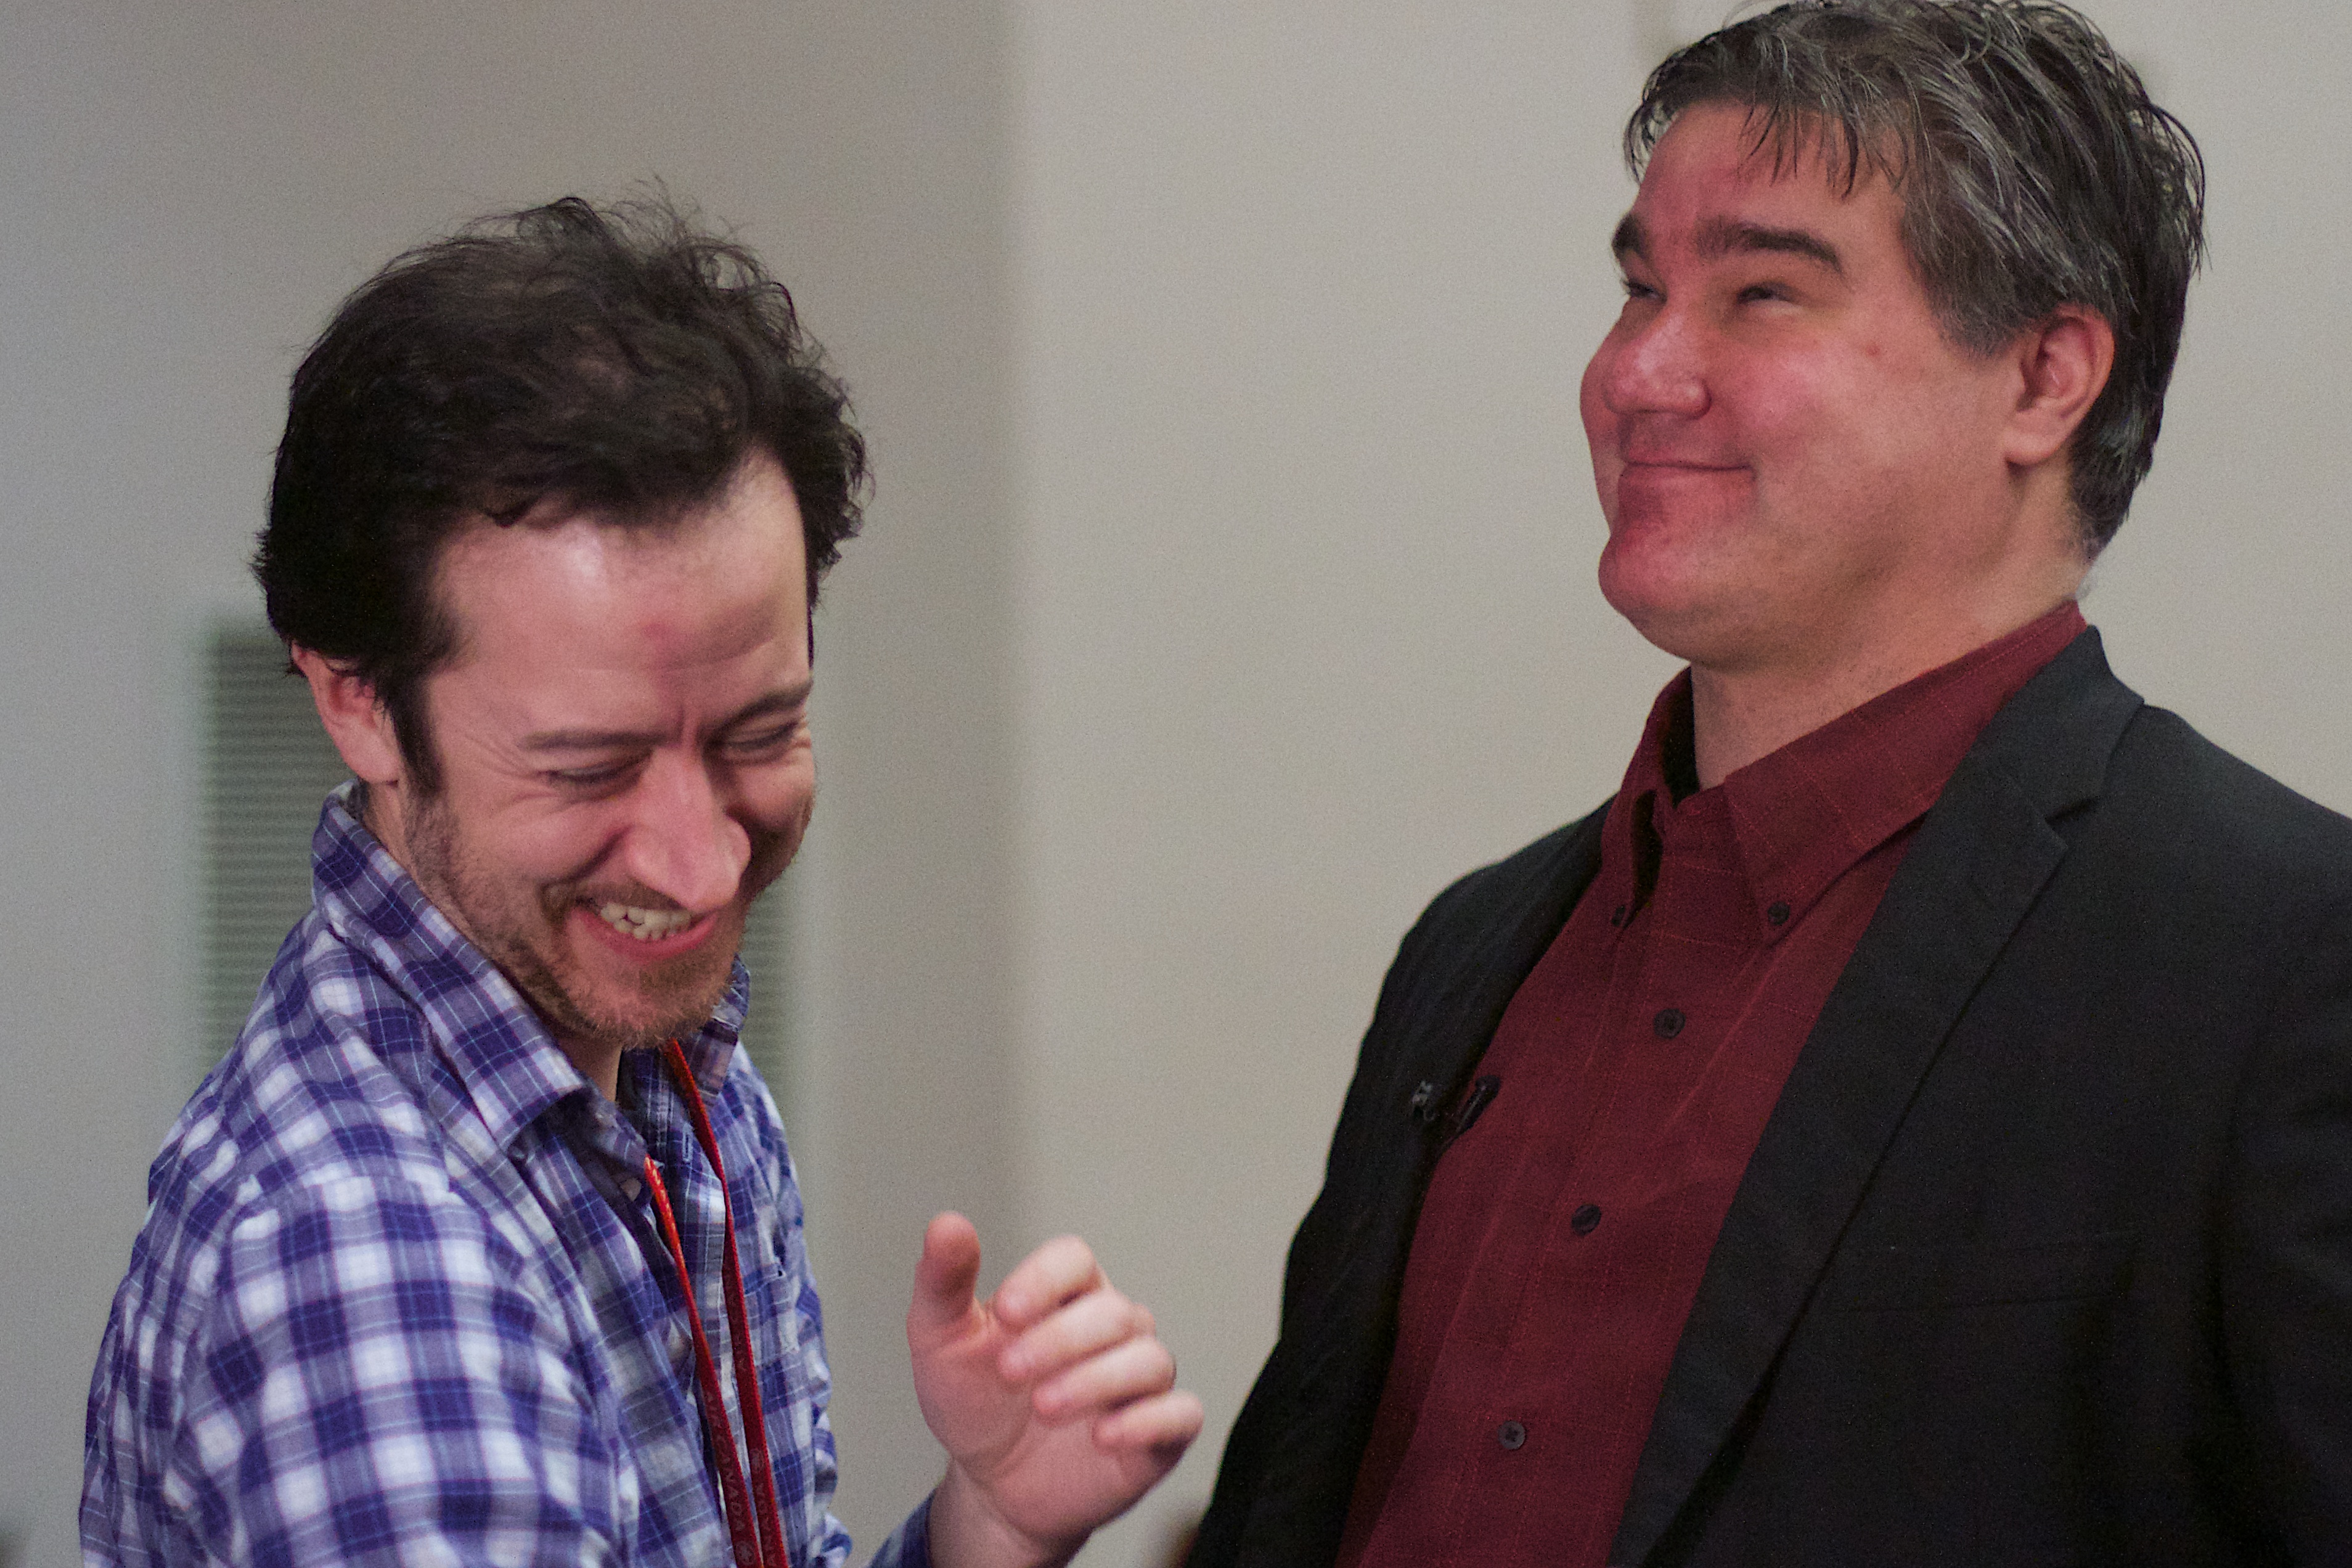
person